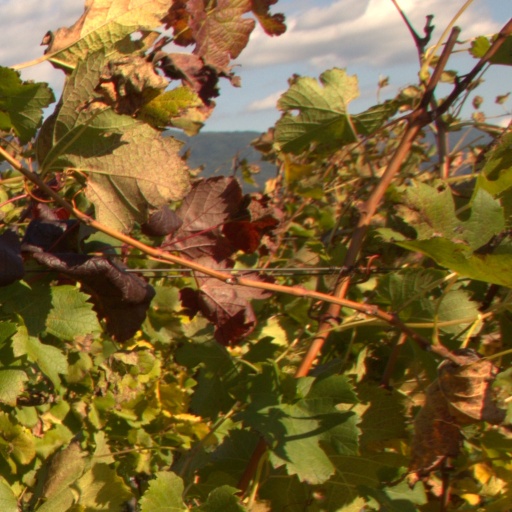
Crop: grape